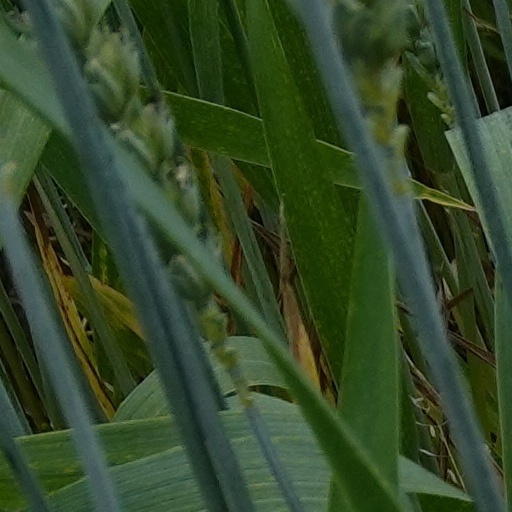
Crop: wheat